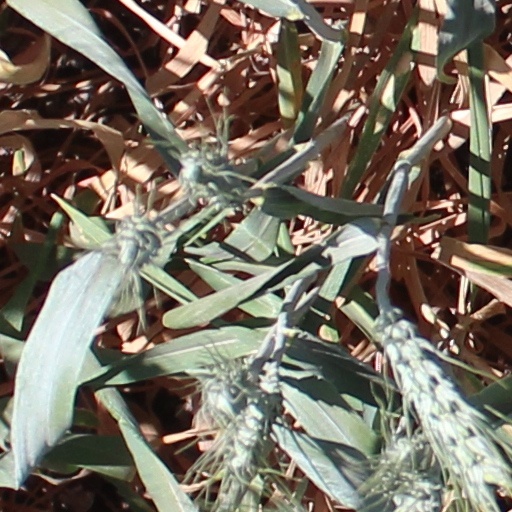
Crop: wheat